Sky position (RA, Dec in degrees): 185.653, -2.957
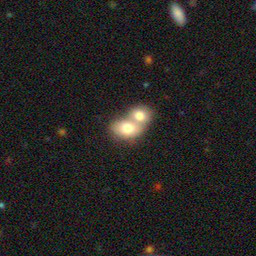
Galaxy morphology: Merging Galaxies